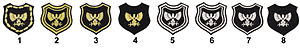
Bund Deutscher Mädel / Historie / Grader
Gradtegn for medlemmer i Bund Deutscher Mädel
Bund Deutscher Mädel var en nazistisk masseorganisation for piger mellem 14 og 18 år i Nazi-Tyskland.